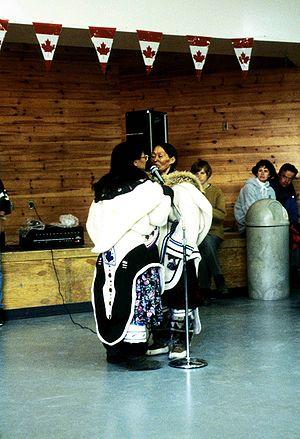
Le chant de gorge inuit est un chant diphonique ludique pratiqué par les femmes inuits dans l'Arctique canadien. Contrairement aux chanteurs de gorge d'autres régions du monde, tels que le Tibet, la Mongolie ou la République de Touva, les artistes inuits sont généralement des femmes et chantent le plus souvent en duo. Traditionnellement, le chant inuit est un jeu, une sorte de concours amusant, où les femmes se relancent afin de voir qui survivra à l'autre.